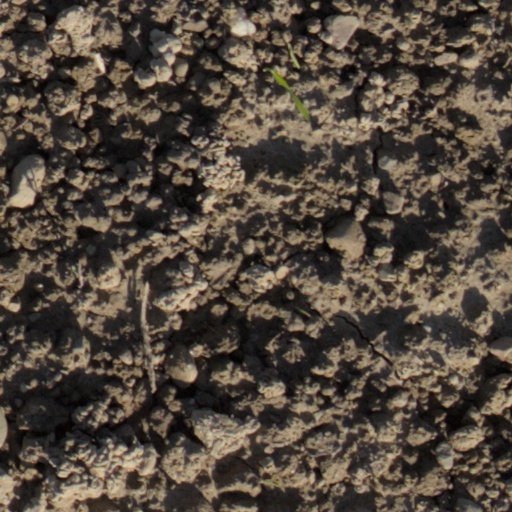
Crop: wheat